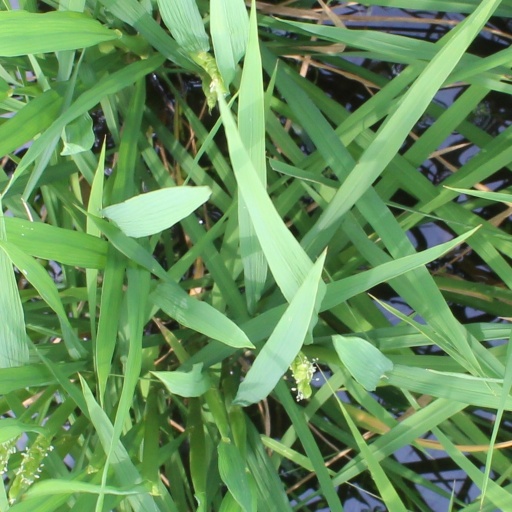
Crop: rice